Adrian Newey

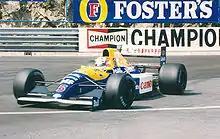
The FW14 series won 17 Grands Prix, 21 pole positions and 289 points, earning Nigel Mansell the 1992 title.

Newey's first F1 design, the March 881, was far more competitive than many expected, with Ivan Capelli finishing second in Portugal, and even passing Alain Prost's McLaren-Honda turbo for the lead of the Japanese Grand Prix briefly on lap 16.